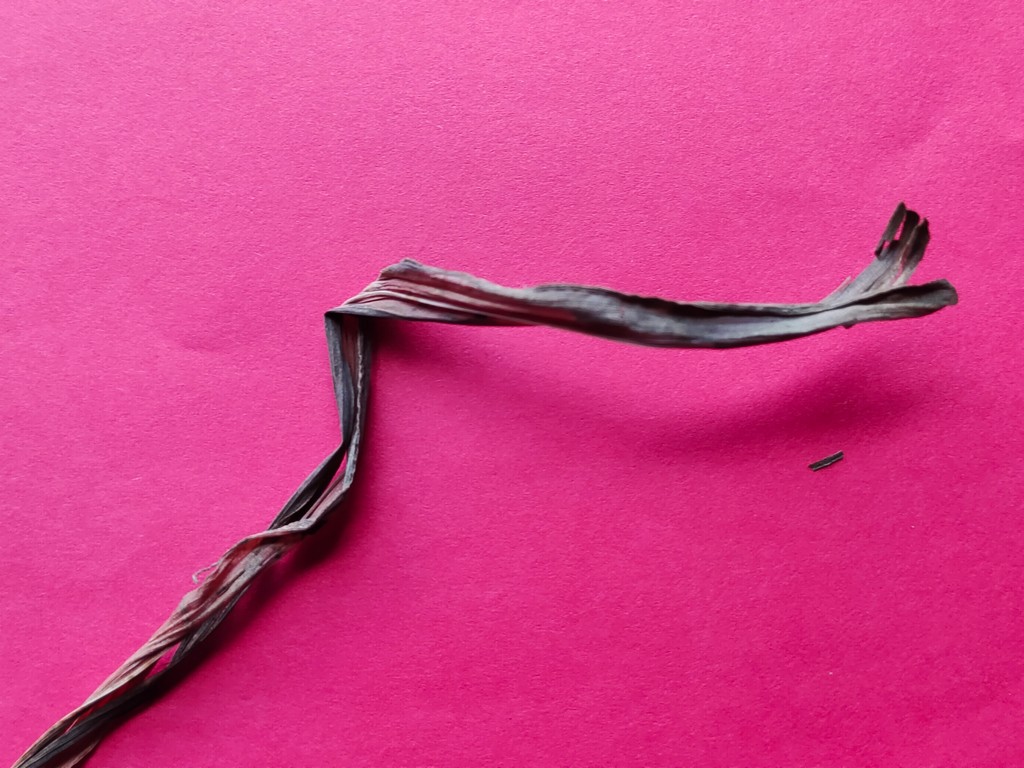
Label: Dried